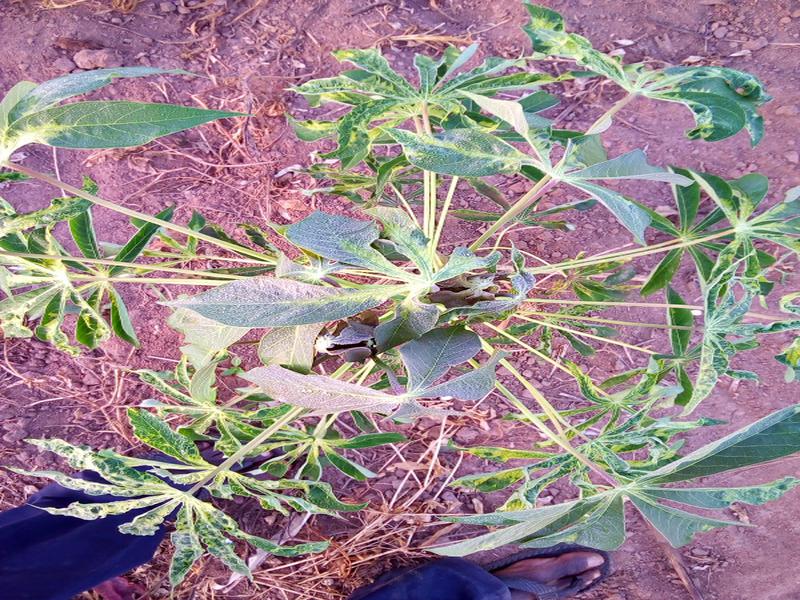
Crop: cassava
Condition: mosaic_disease